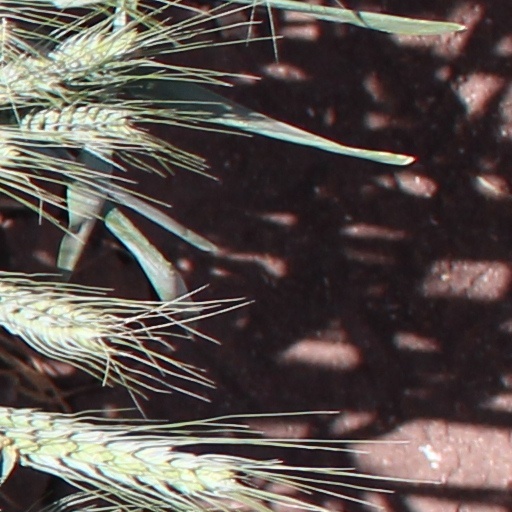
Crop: wheat